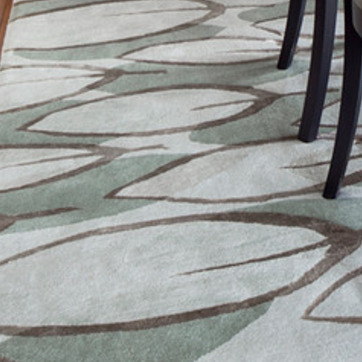
Material: carpet